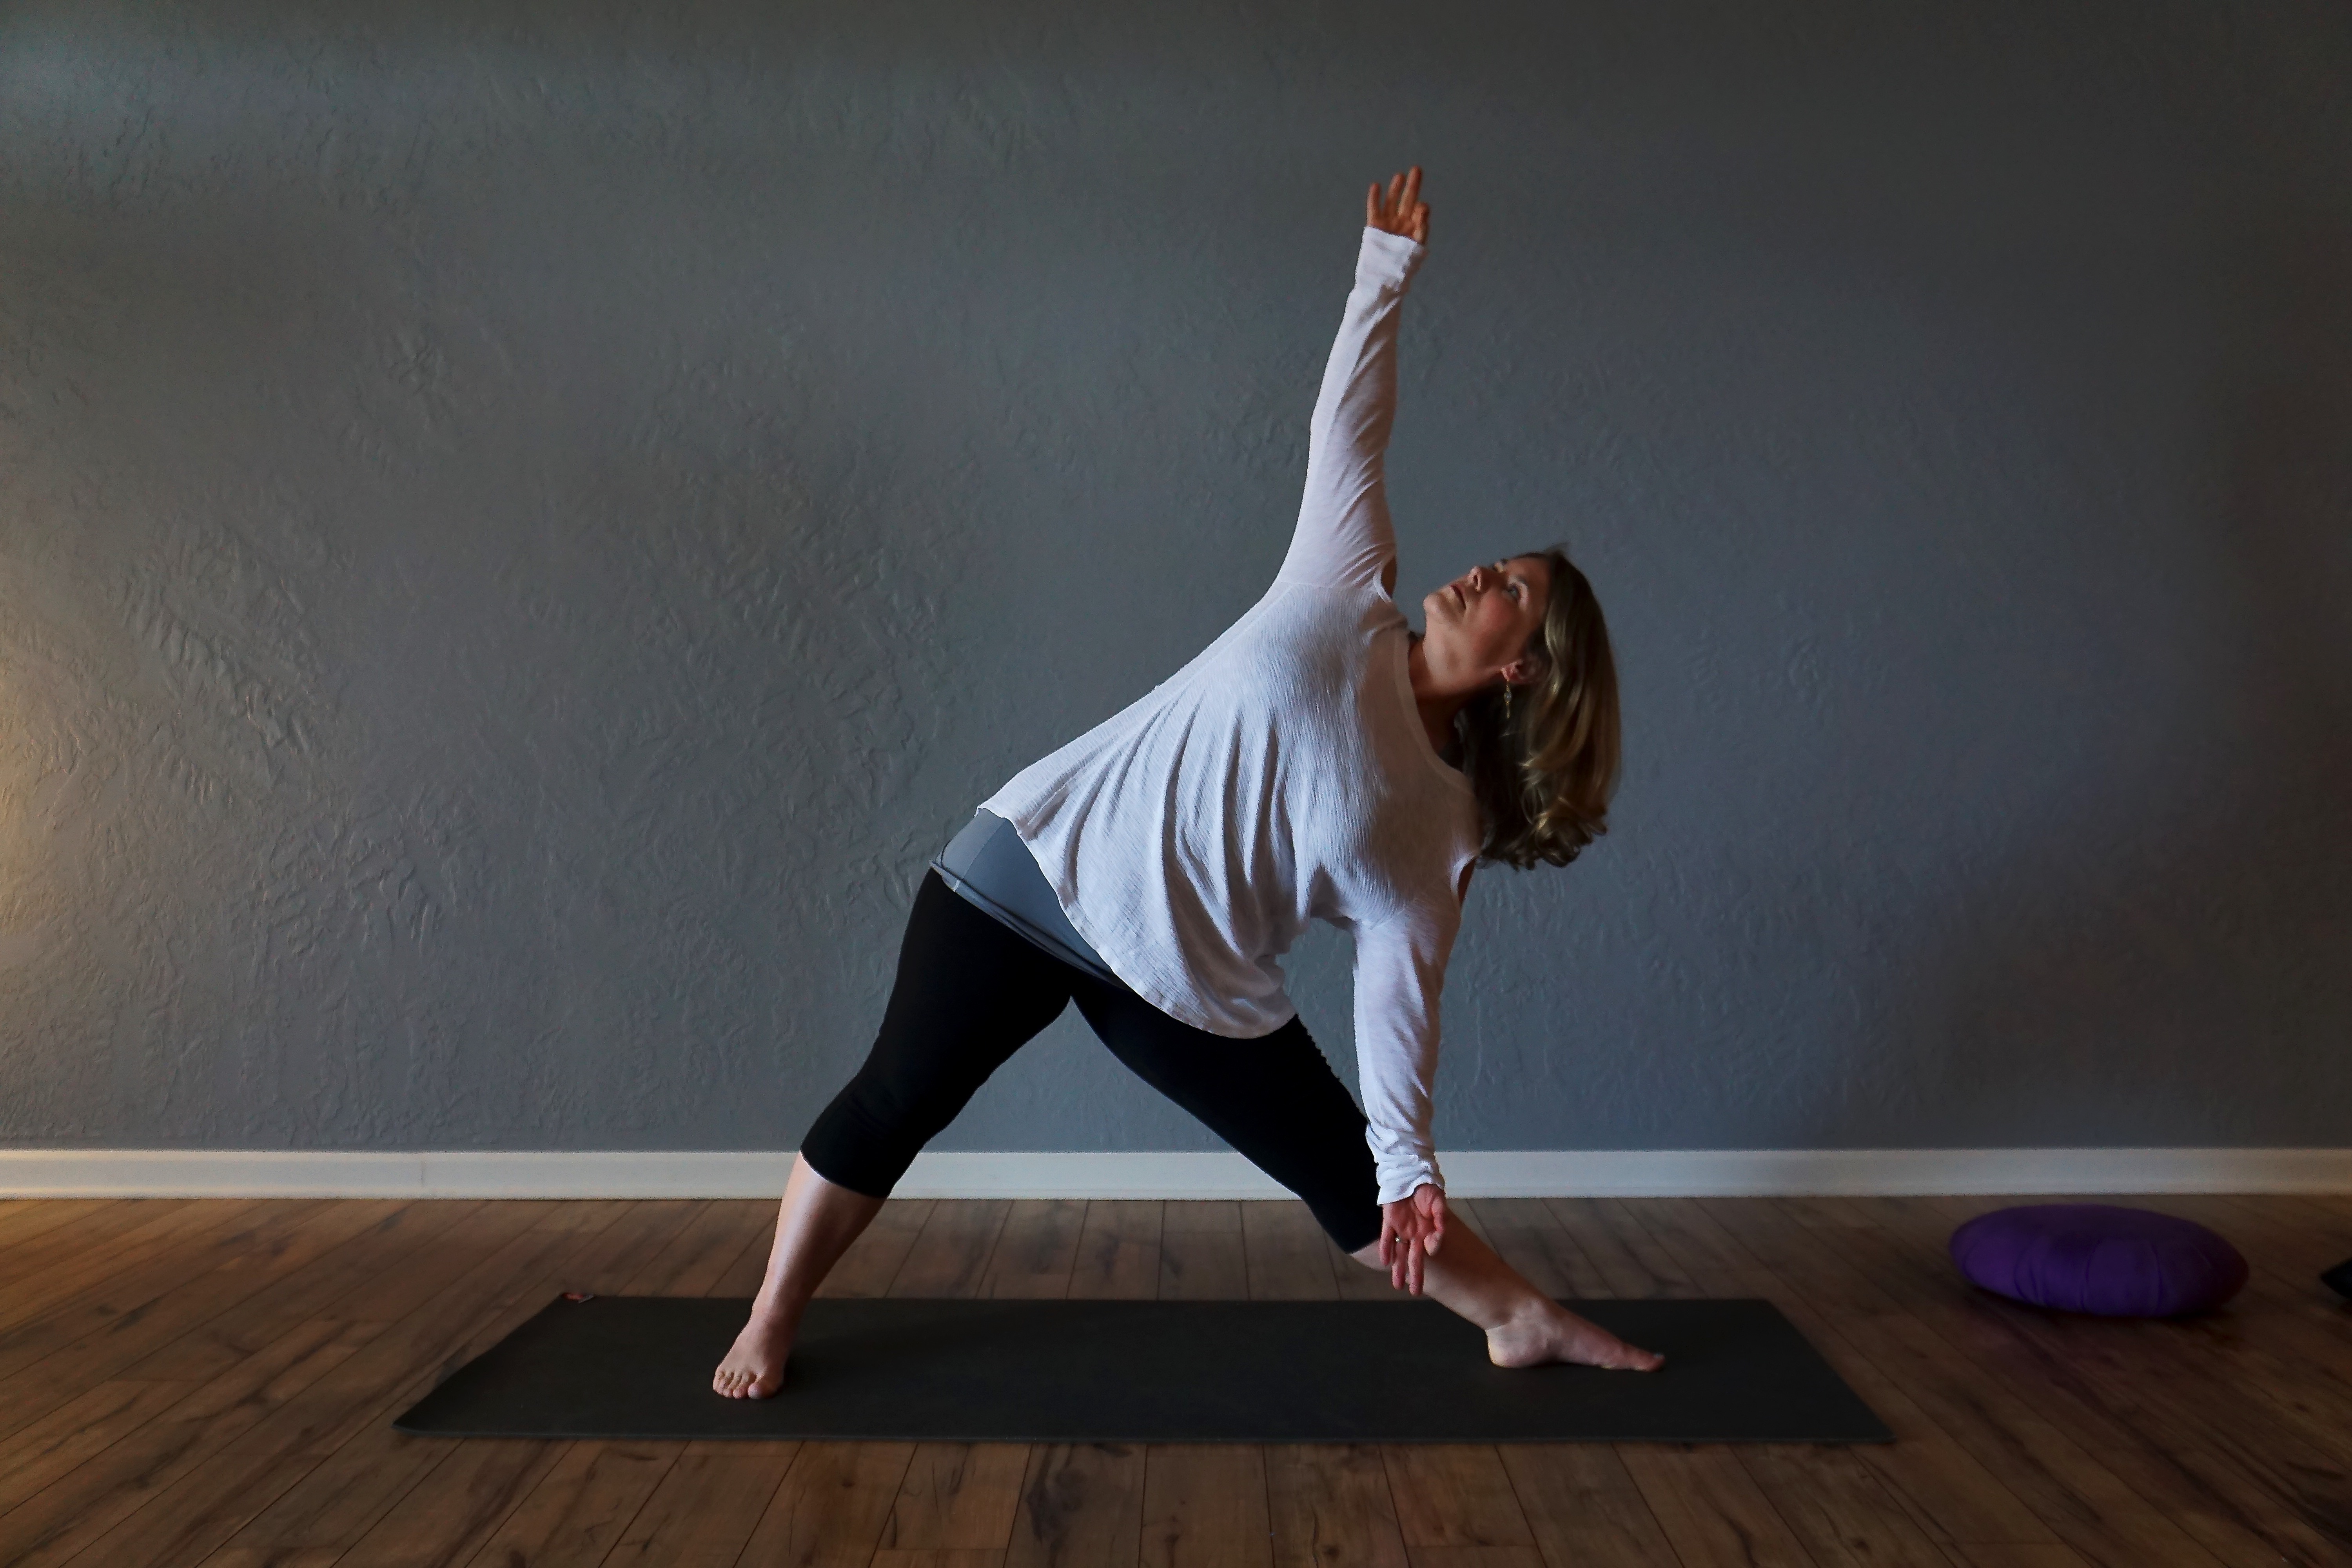
arm, muscle, sports, yoga, martial arts, human action, individual sports, physical fitness, striking combat sports